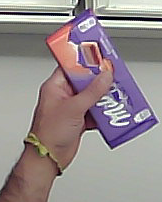
Product: milka_chocolate